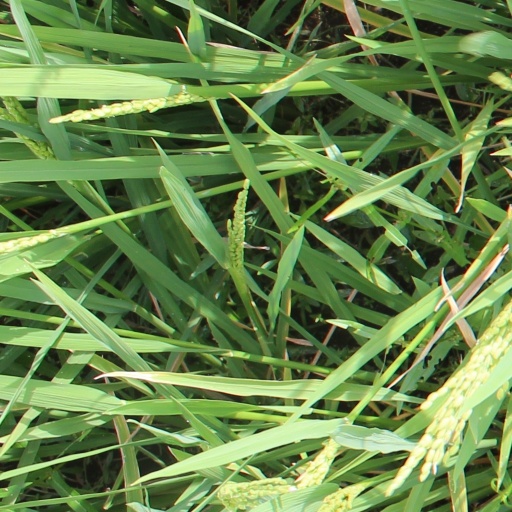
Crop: rice